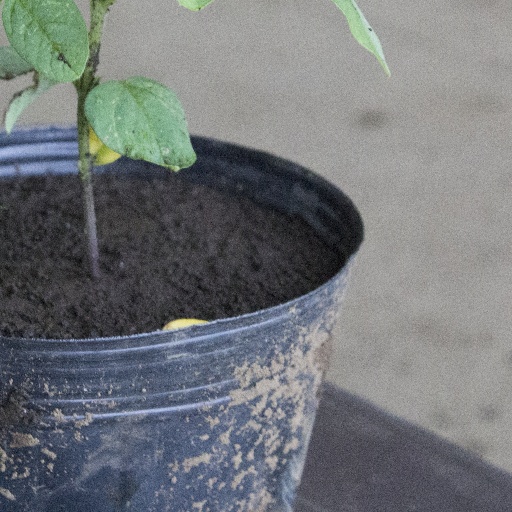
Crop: soybean